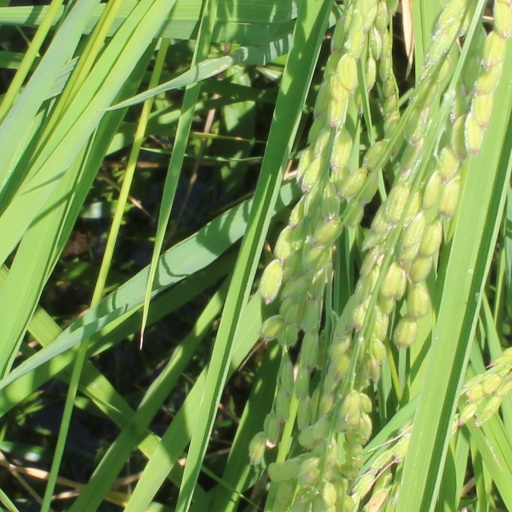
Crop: rice